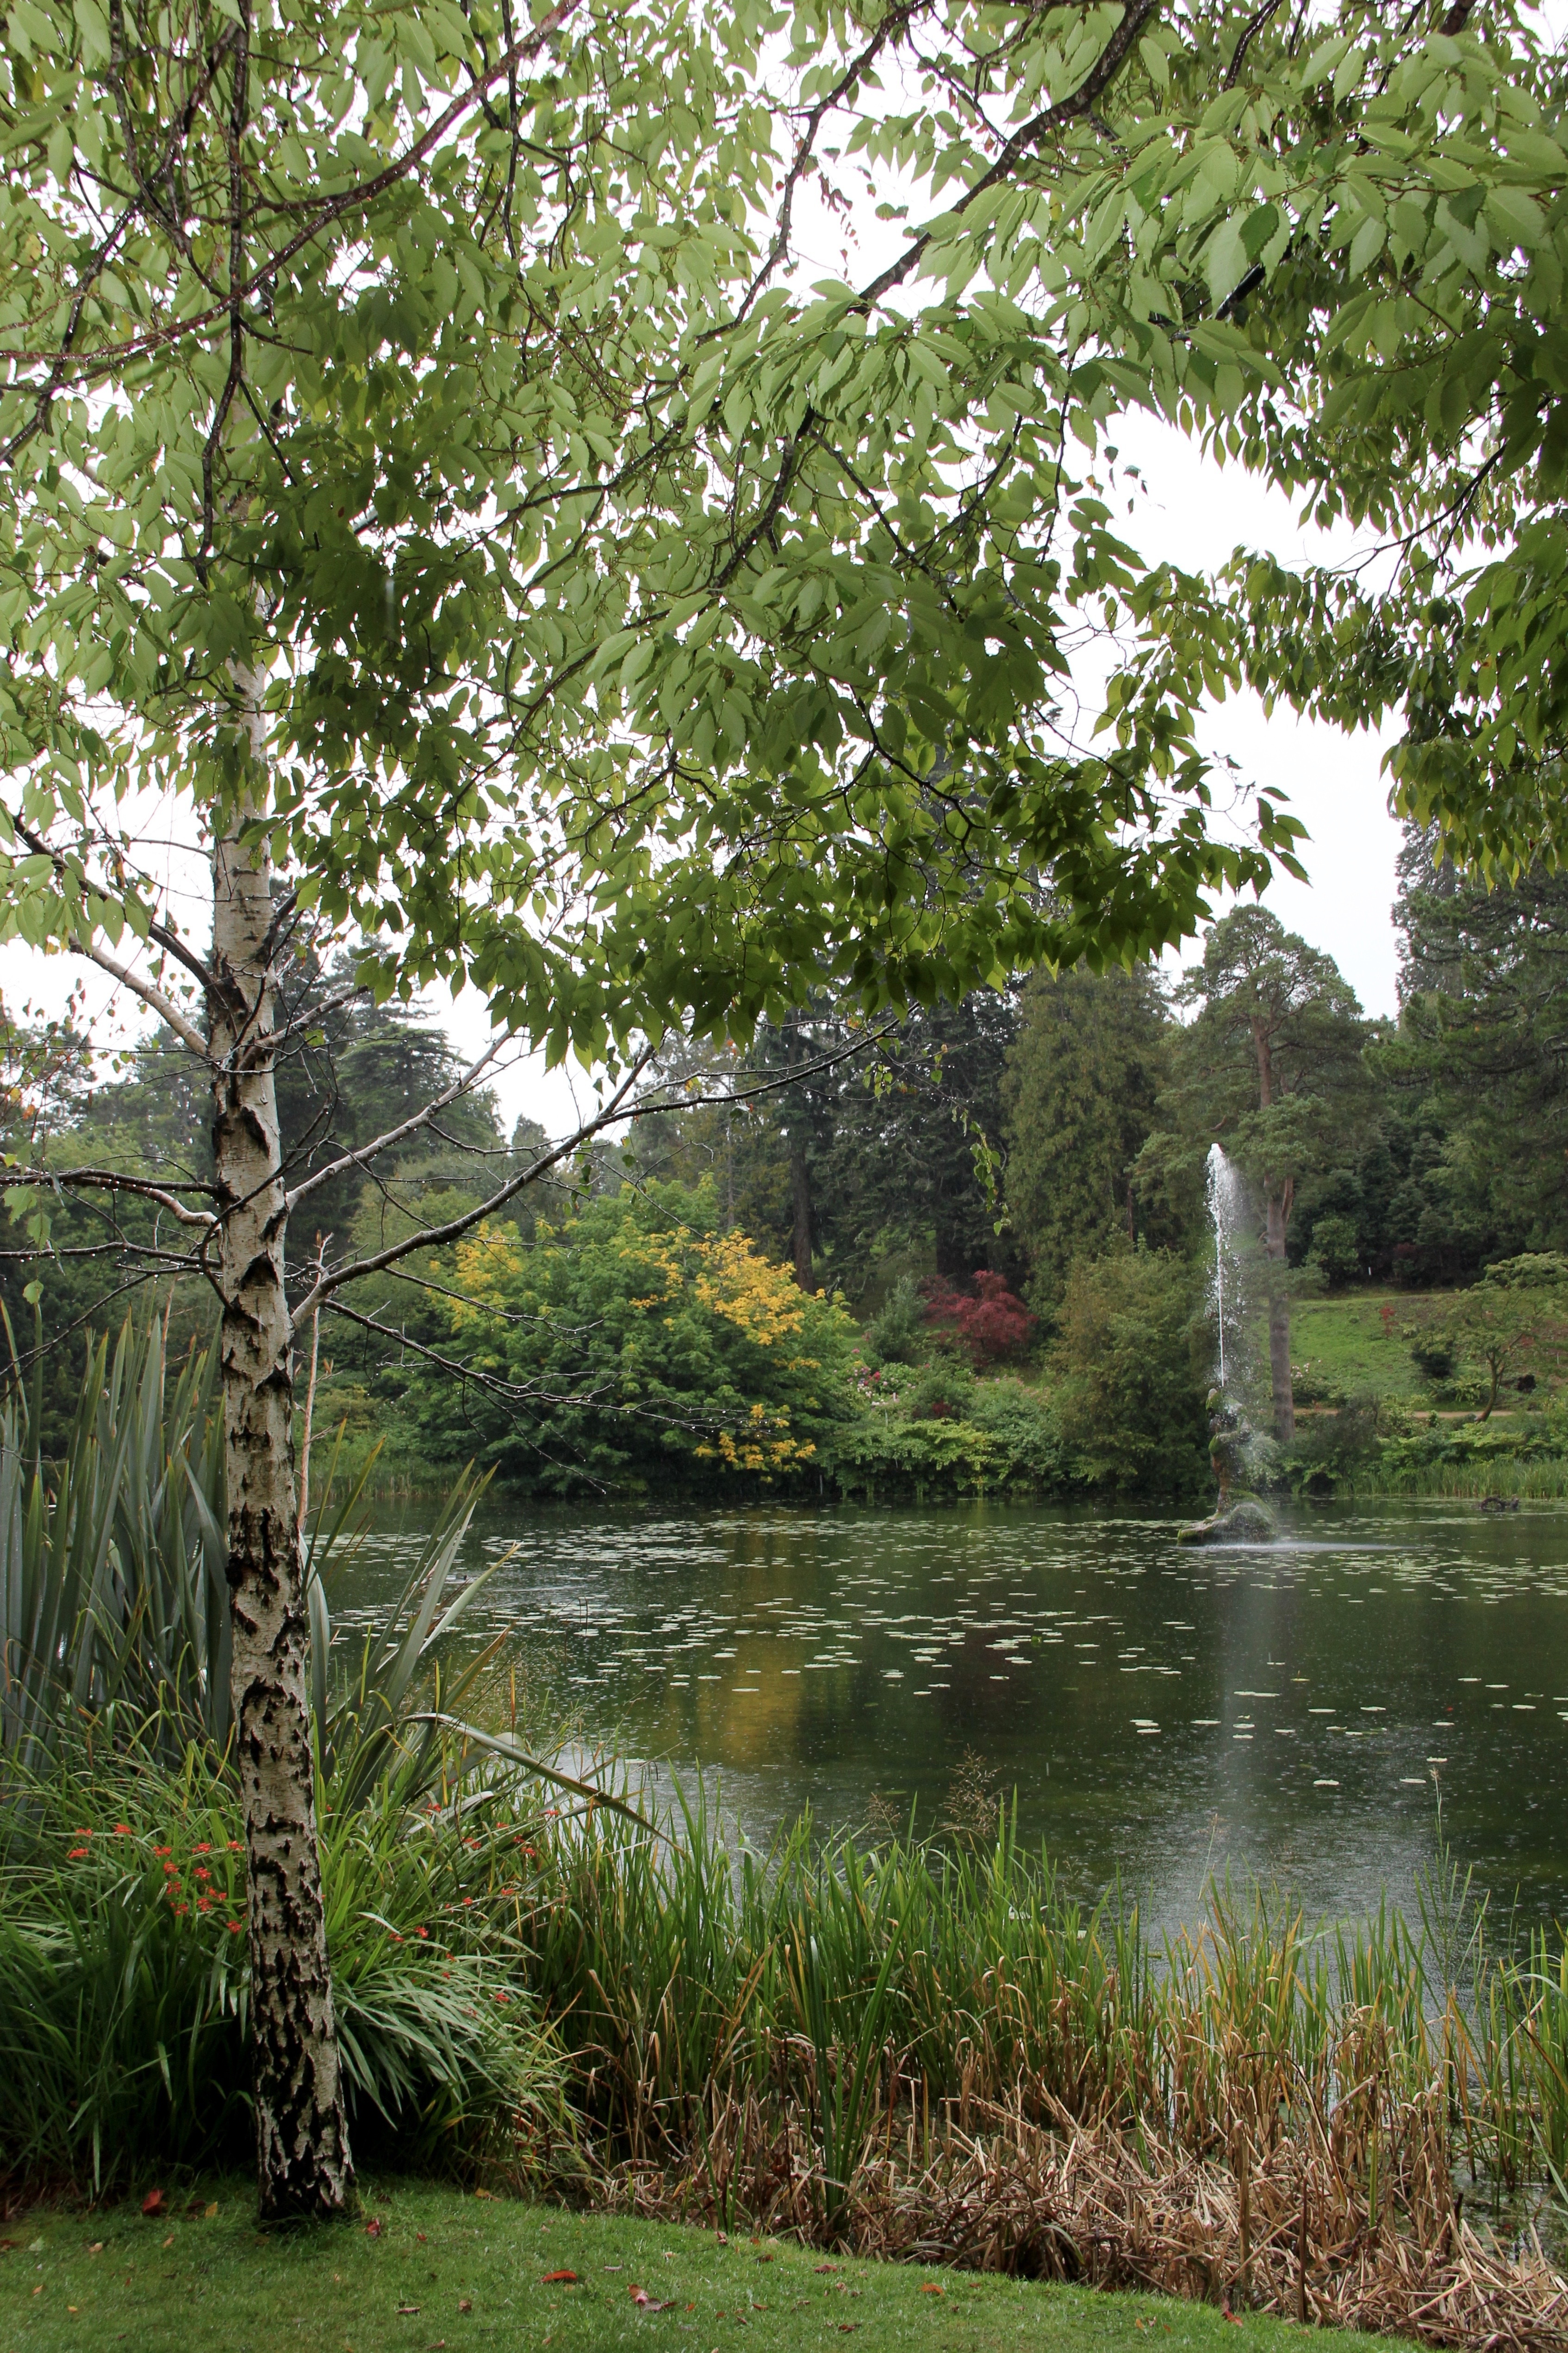
tree, water, forest, swamp, branch, plant, leaf, flower, lake, pond, stream, autumn, botany, garden, flora, vegetation, wetland, ireland, grounds, woodland, habitat, ecosystem, irish, natural environment, woody plant, bayou, riparian forest, powerscourt